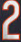
Number: 2